Minobu Station

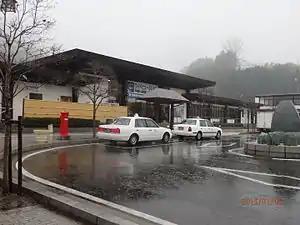
JR Minobu Station, January 2015

is a railway station on the Minobu Line of Central Japan Railway Company (JR Central) located in the town of Minobu, Minamikoma District, Yamanashi Prefecture, Japan.